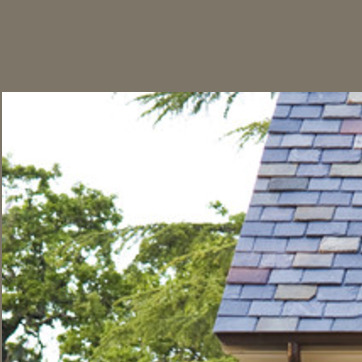
Material: sky